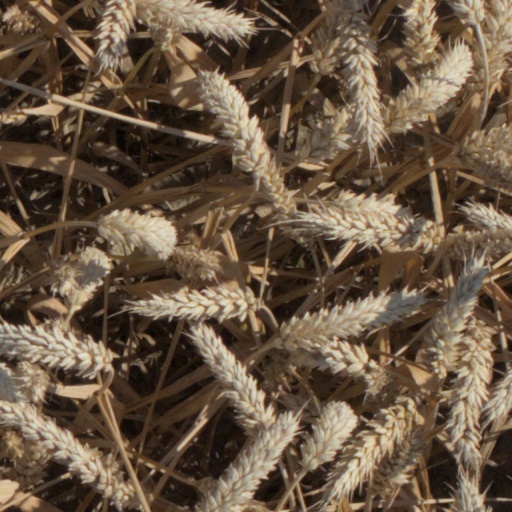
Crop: wheat